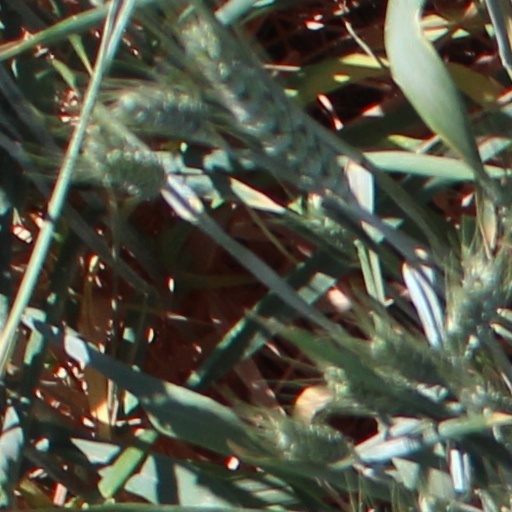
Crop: wheat